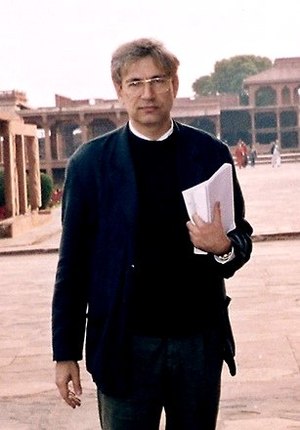
Tyrkiet / Kultur
Orhan Pamuk er en af samtidens førende tyrkiske romanforfattere og vinder af Nobelprisen i litteratur 2006
Tyrkiet, officielt Republikken Tyrkiet, er et eurasisk land, der dækker halvøen Anatolien i det sydvestlige Asien og Thrakien i Sydeuropas Balkanregion. Tyrkiet grænser op til otte lande: Bulgarien mod nordvest, Grækenland mod vest, Georgien mod nordøst, Armenien, Aserbajdsjan og Iran mod øst; og Irak og Syrien mod sydøst. Middelhavet og Cypern ligger mod syd, mens det Ægæiske Hav og de Ægæiske Øer ligger mod vest og Sortehavet mod nord. Marmarahavet og det Tyrkiske Stræde adskiller Anatolien og Thrakien. Det opfattes generelt som grænsen mellem Asien og Europa, hvormed Tyrkiet er et transkontinentalt land. Kurderne udgør den største minoritet. Tyrkiet bliver ofte kritiseret for undertrykkelse af kurderne.